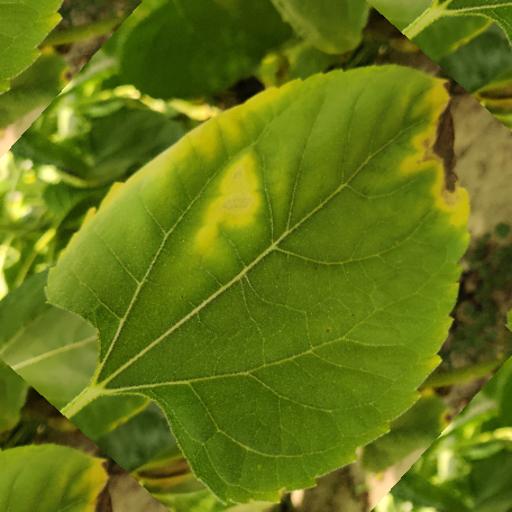
Label: Downy_mildew